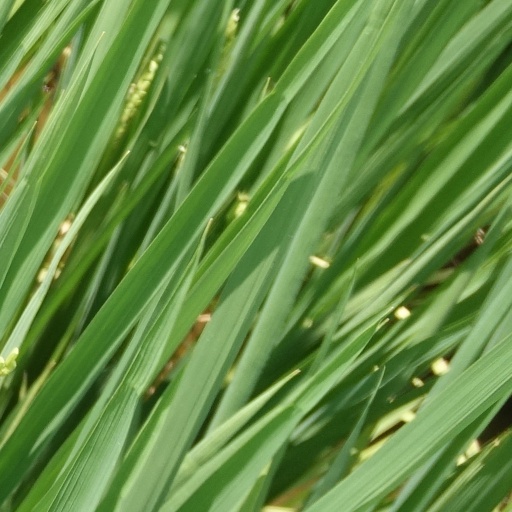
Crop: rice